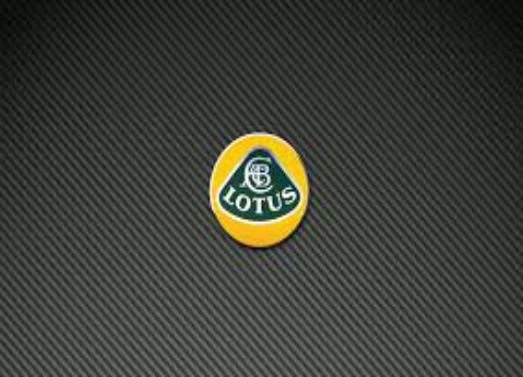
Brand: Lotus Cars
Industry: Transportation